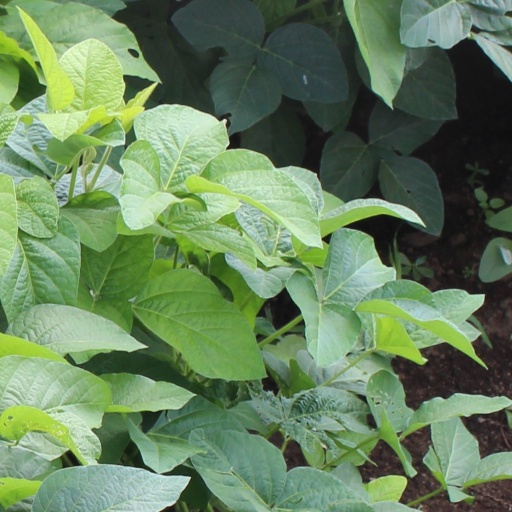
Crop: soybean